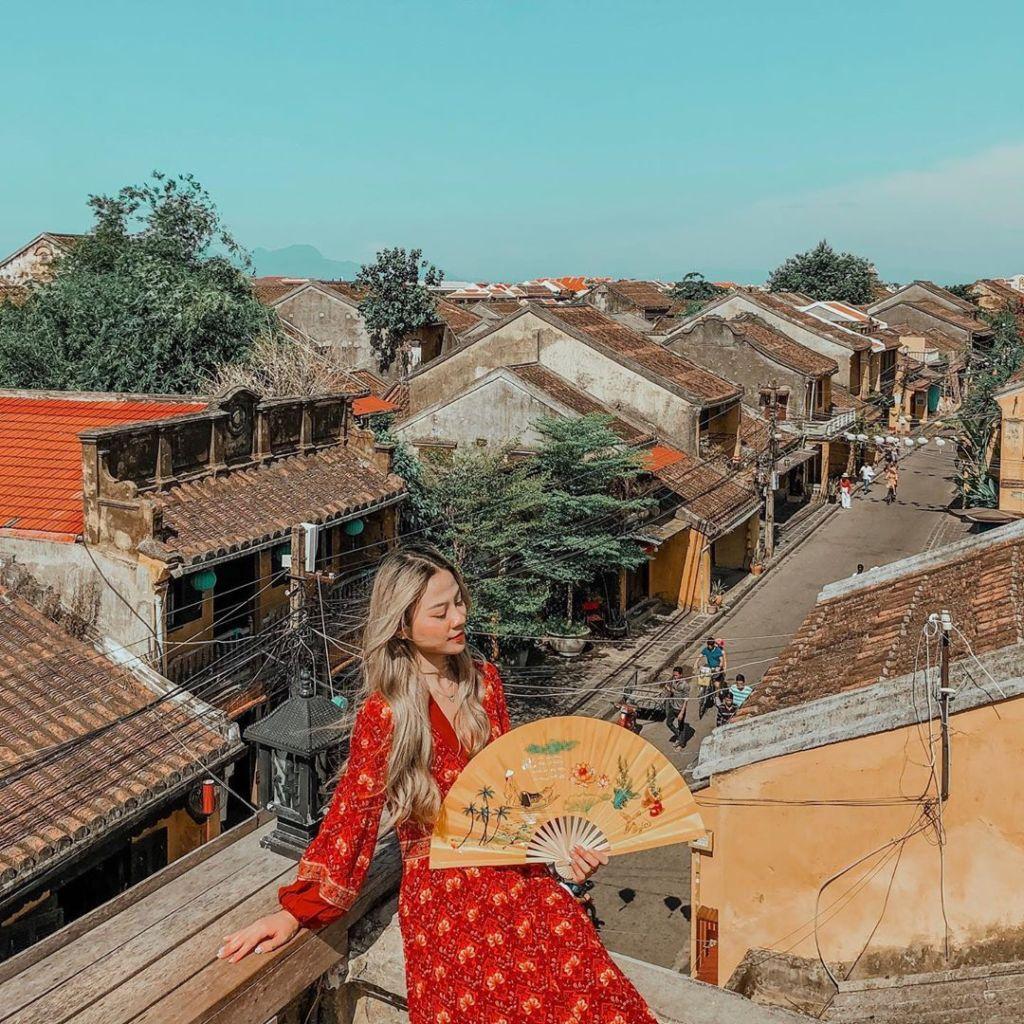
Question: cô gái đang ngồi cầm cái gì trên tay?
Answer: cô ấy cầm cái quạt tay